Raaga Deepam

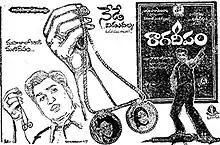
Theatrical release poster

Raaga Deepam is a 1982 Indian Telugu-language drama film, written and directed by Dasari Narayana Rao and produced by Kodali Bosu Babu under the banner of Veera Rani Enterprises.